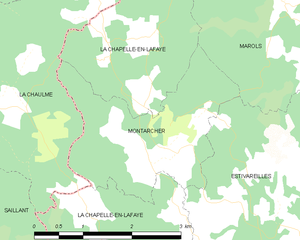
Montarcher est une commune française située dans le département de la Loire en région Auvergne-Rhône-Alpes, et faisant partie de Loire Forez Agglomération.